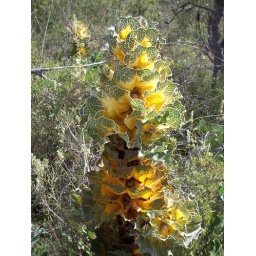
Bizarre plant only found in the Fitzgerald River National Park, next door to Bremer Bay